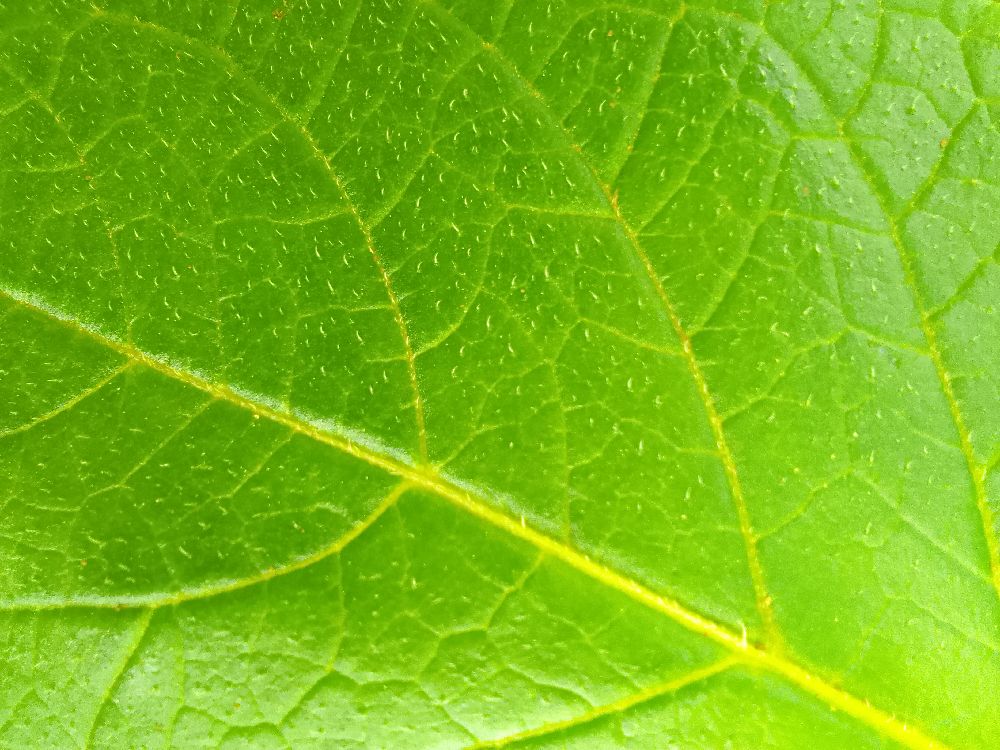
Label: Healthy